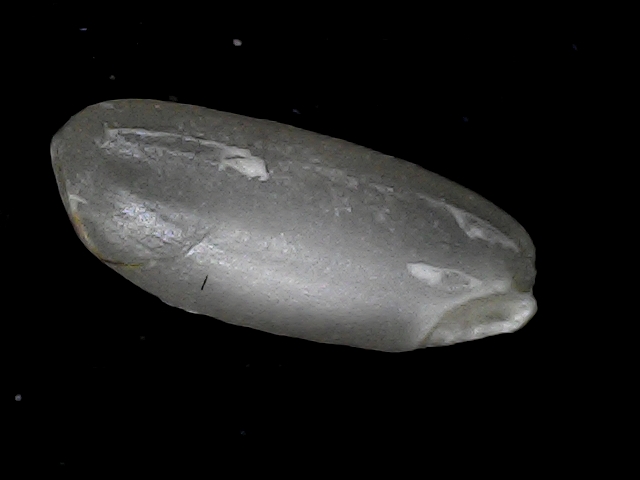
Rice variety: BD79